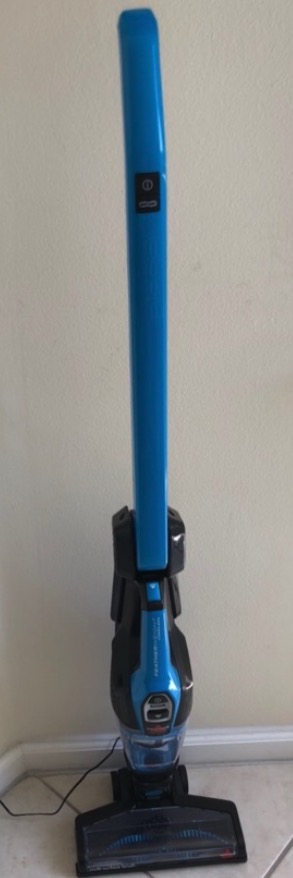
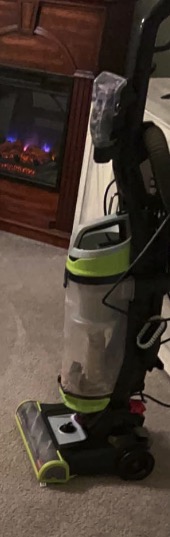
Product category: items_vacuum
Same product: no